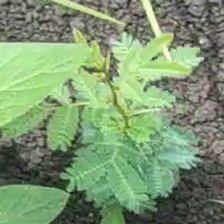
Weed species: Dwarf_cassia_(Chamaecrista pumila)